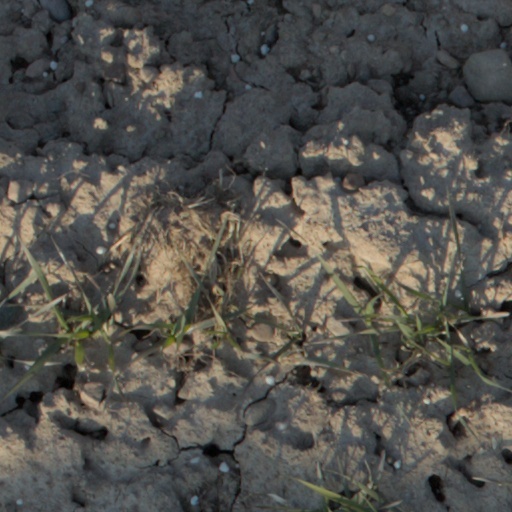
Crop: wheat